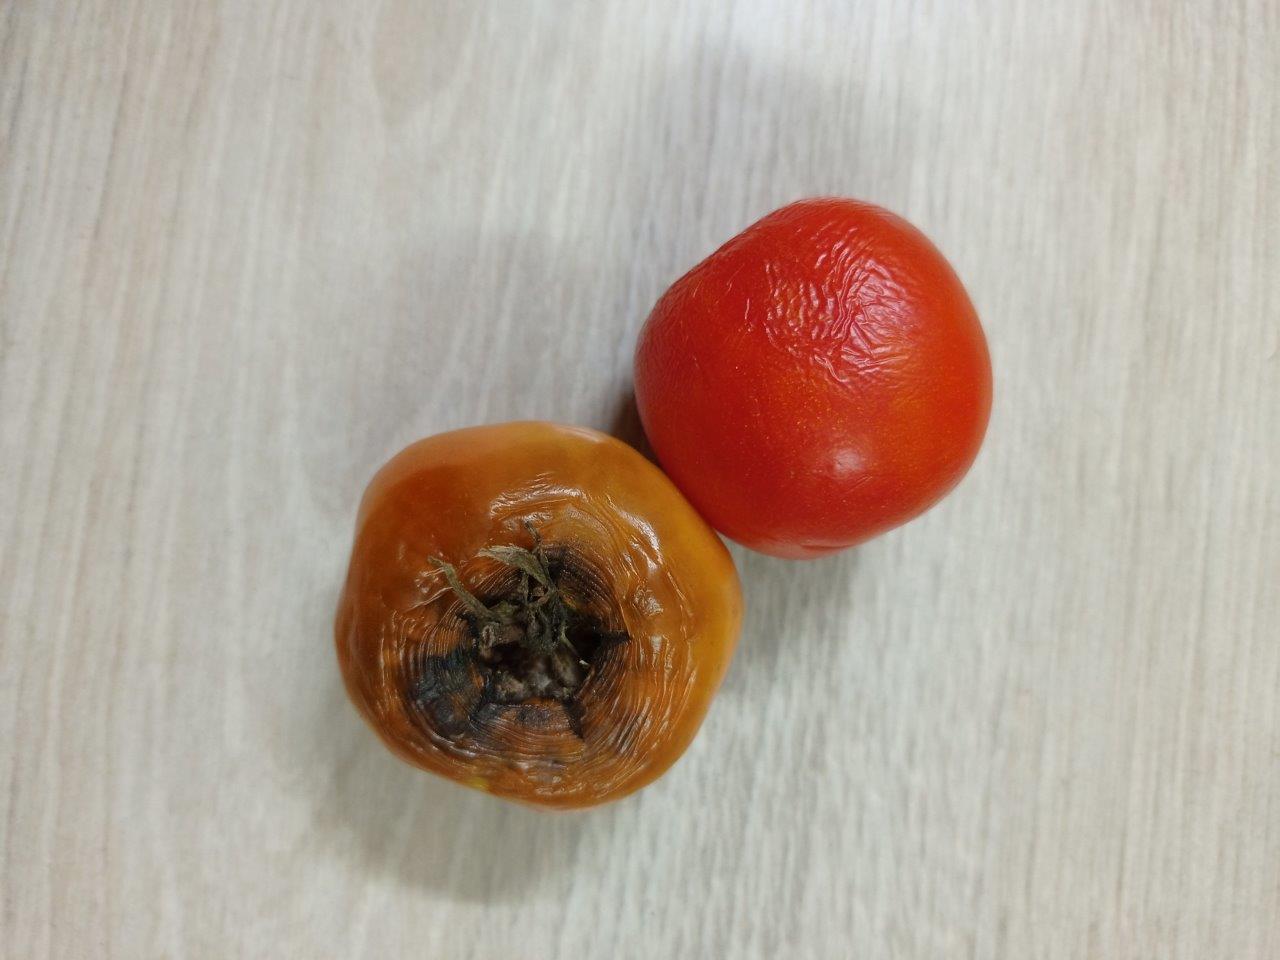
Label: Rotten